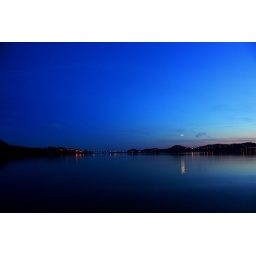
The ligts in the sky is a plane about to land on the airport to the right of the picture.